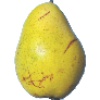
Label: pear_monster